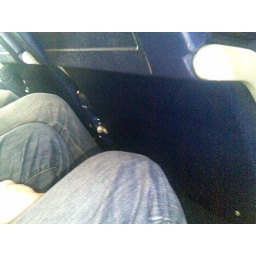
No bags on the chair - Taken at 2:25 PM on April 20, 2007 - cameraphone upload by ShoZu